Answer in natural language. Is Doorframe (highlighted by a red box) further away or in front of Doorway (highlighted by a blue box)? Choose between the following options: further away or in front
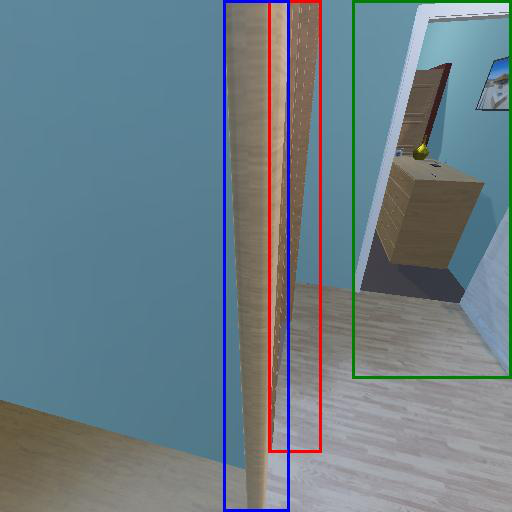
<answer>further away</answer>